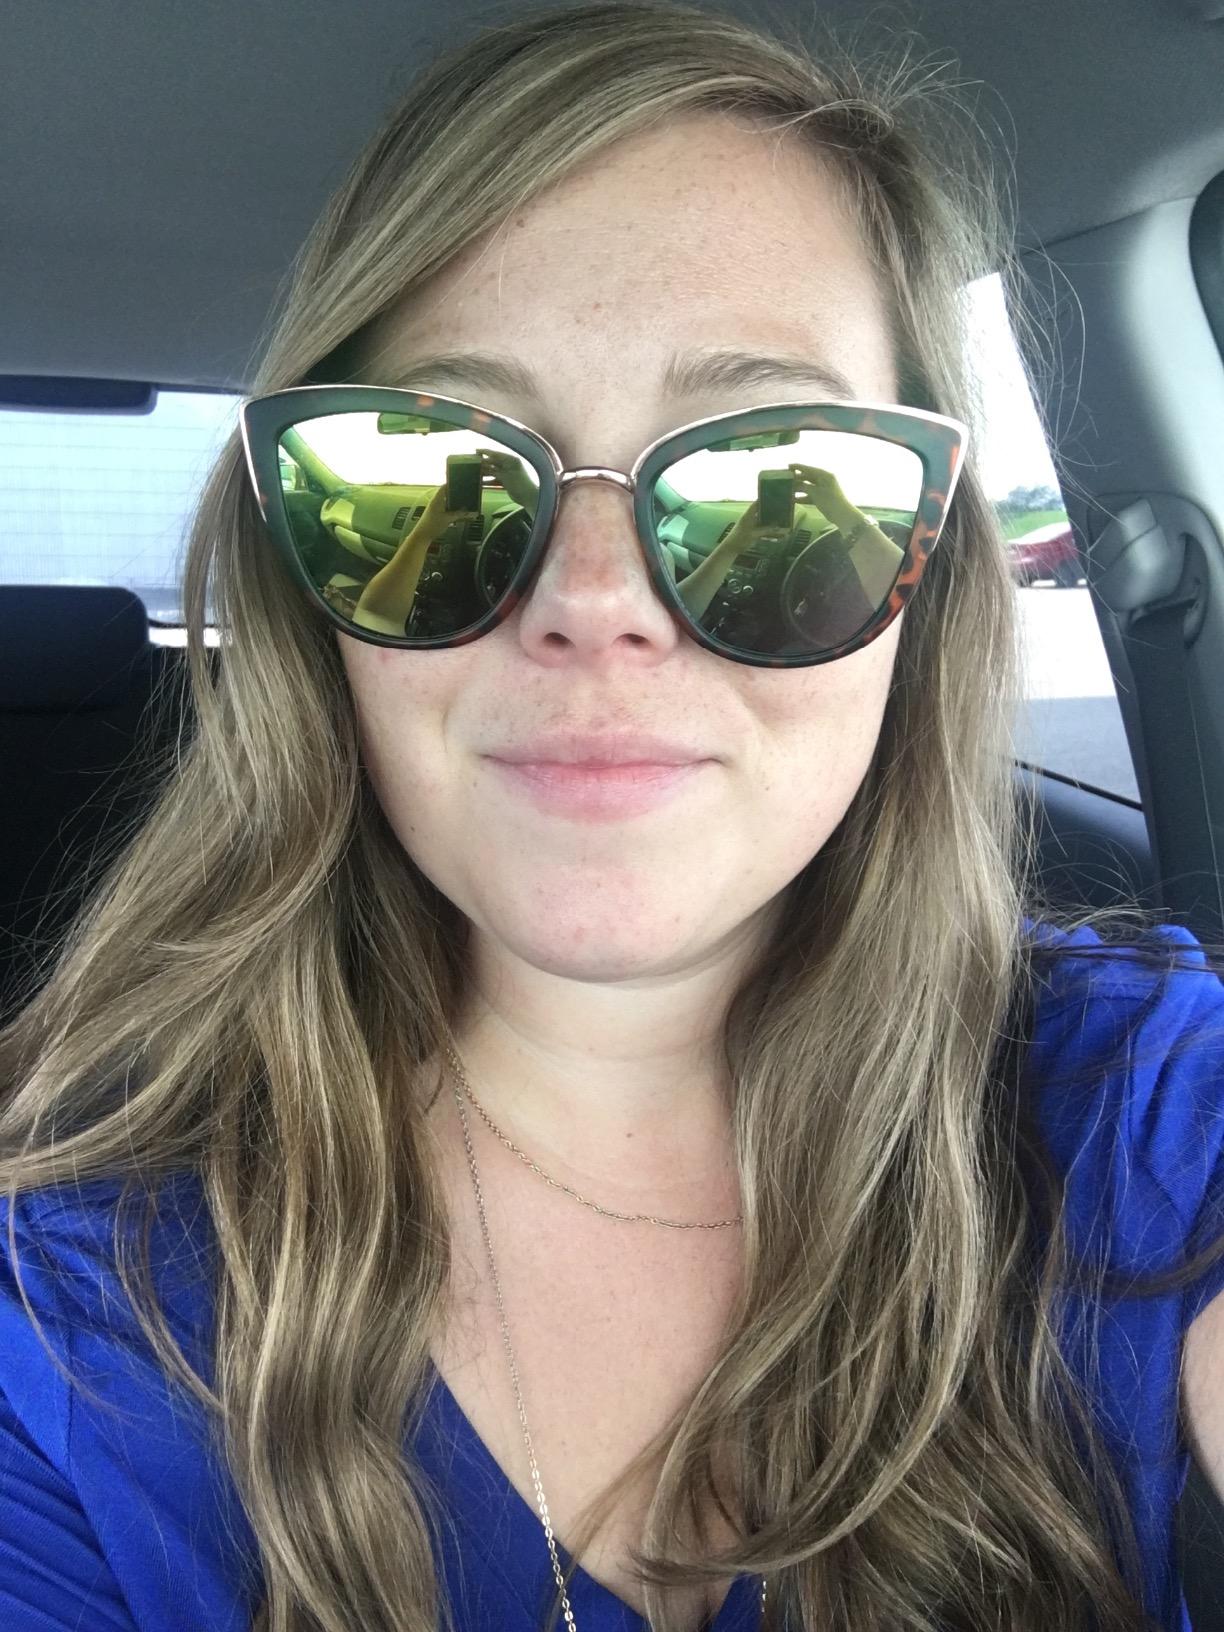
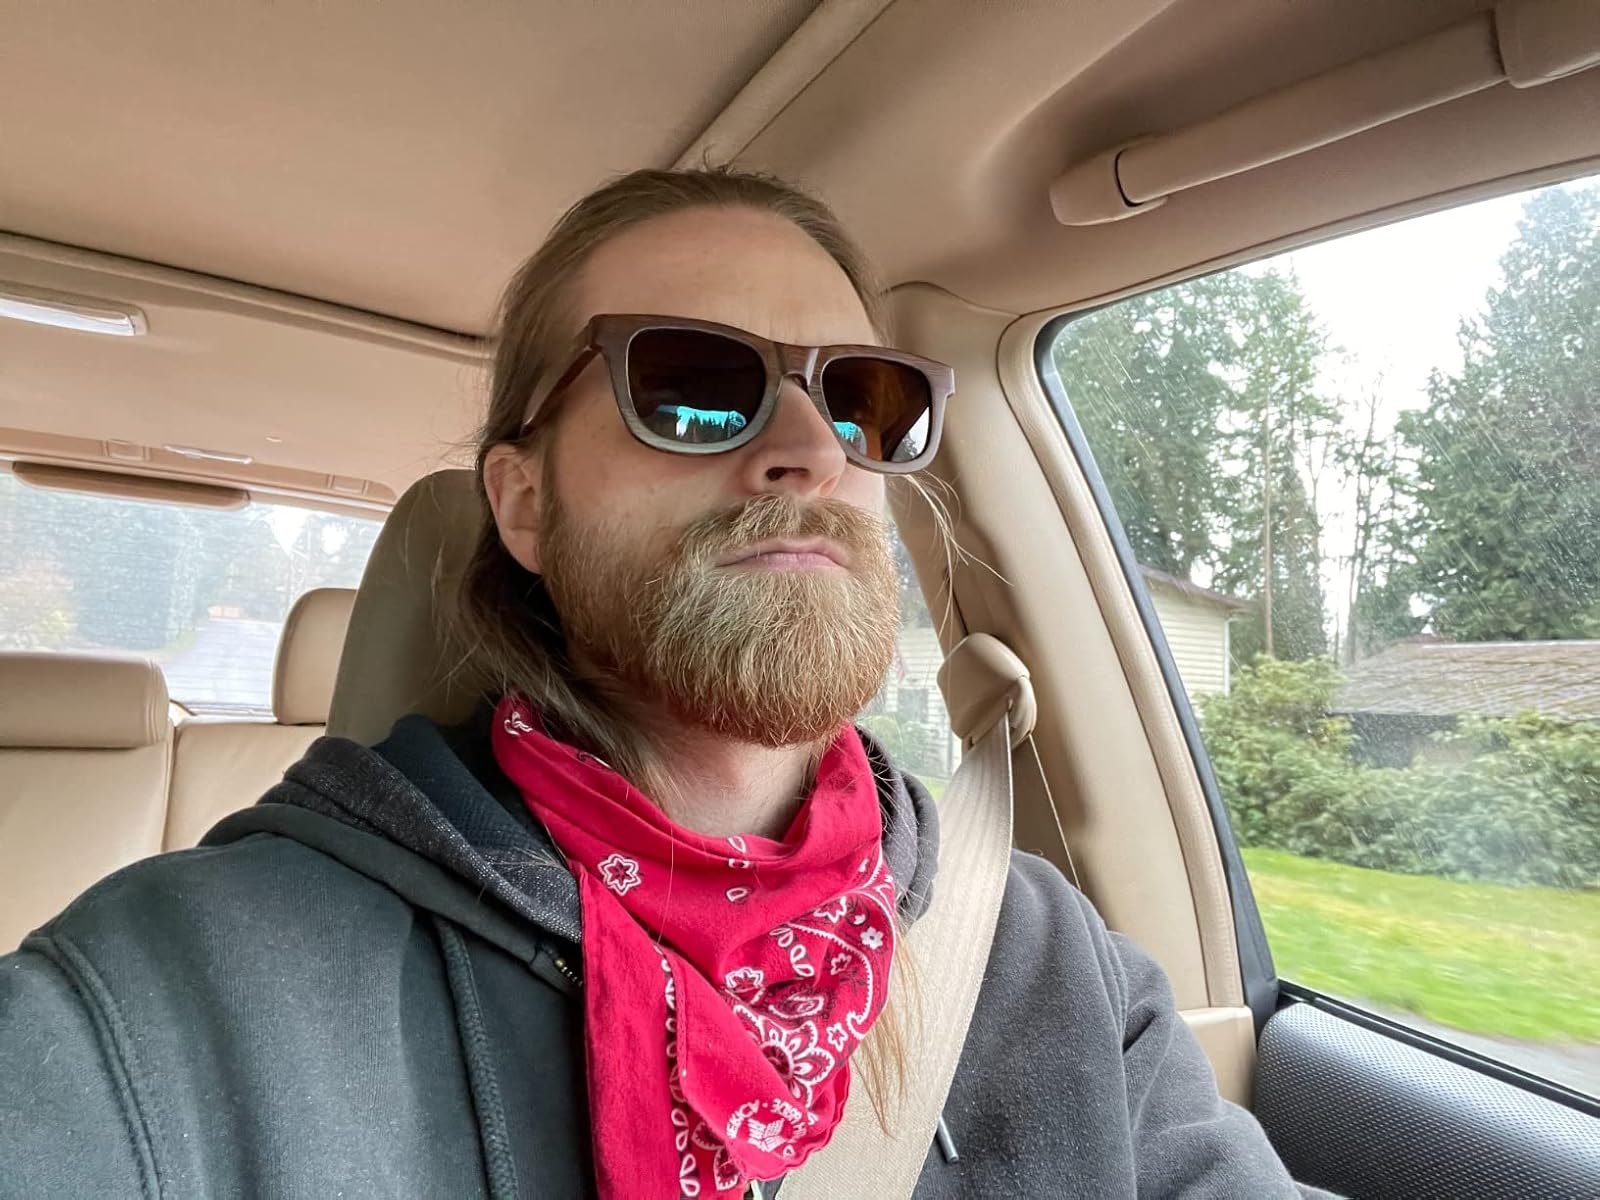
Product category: accessories_sunglasses
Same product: no